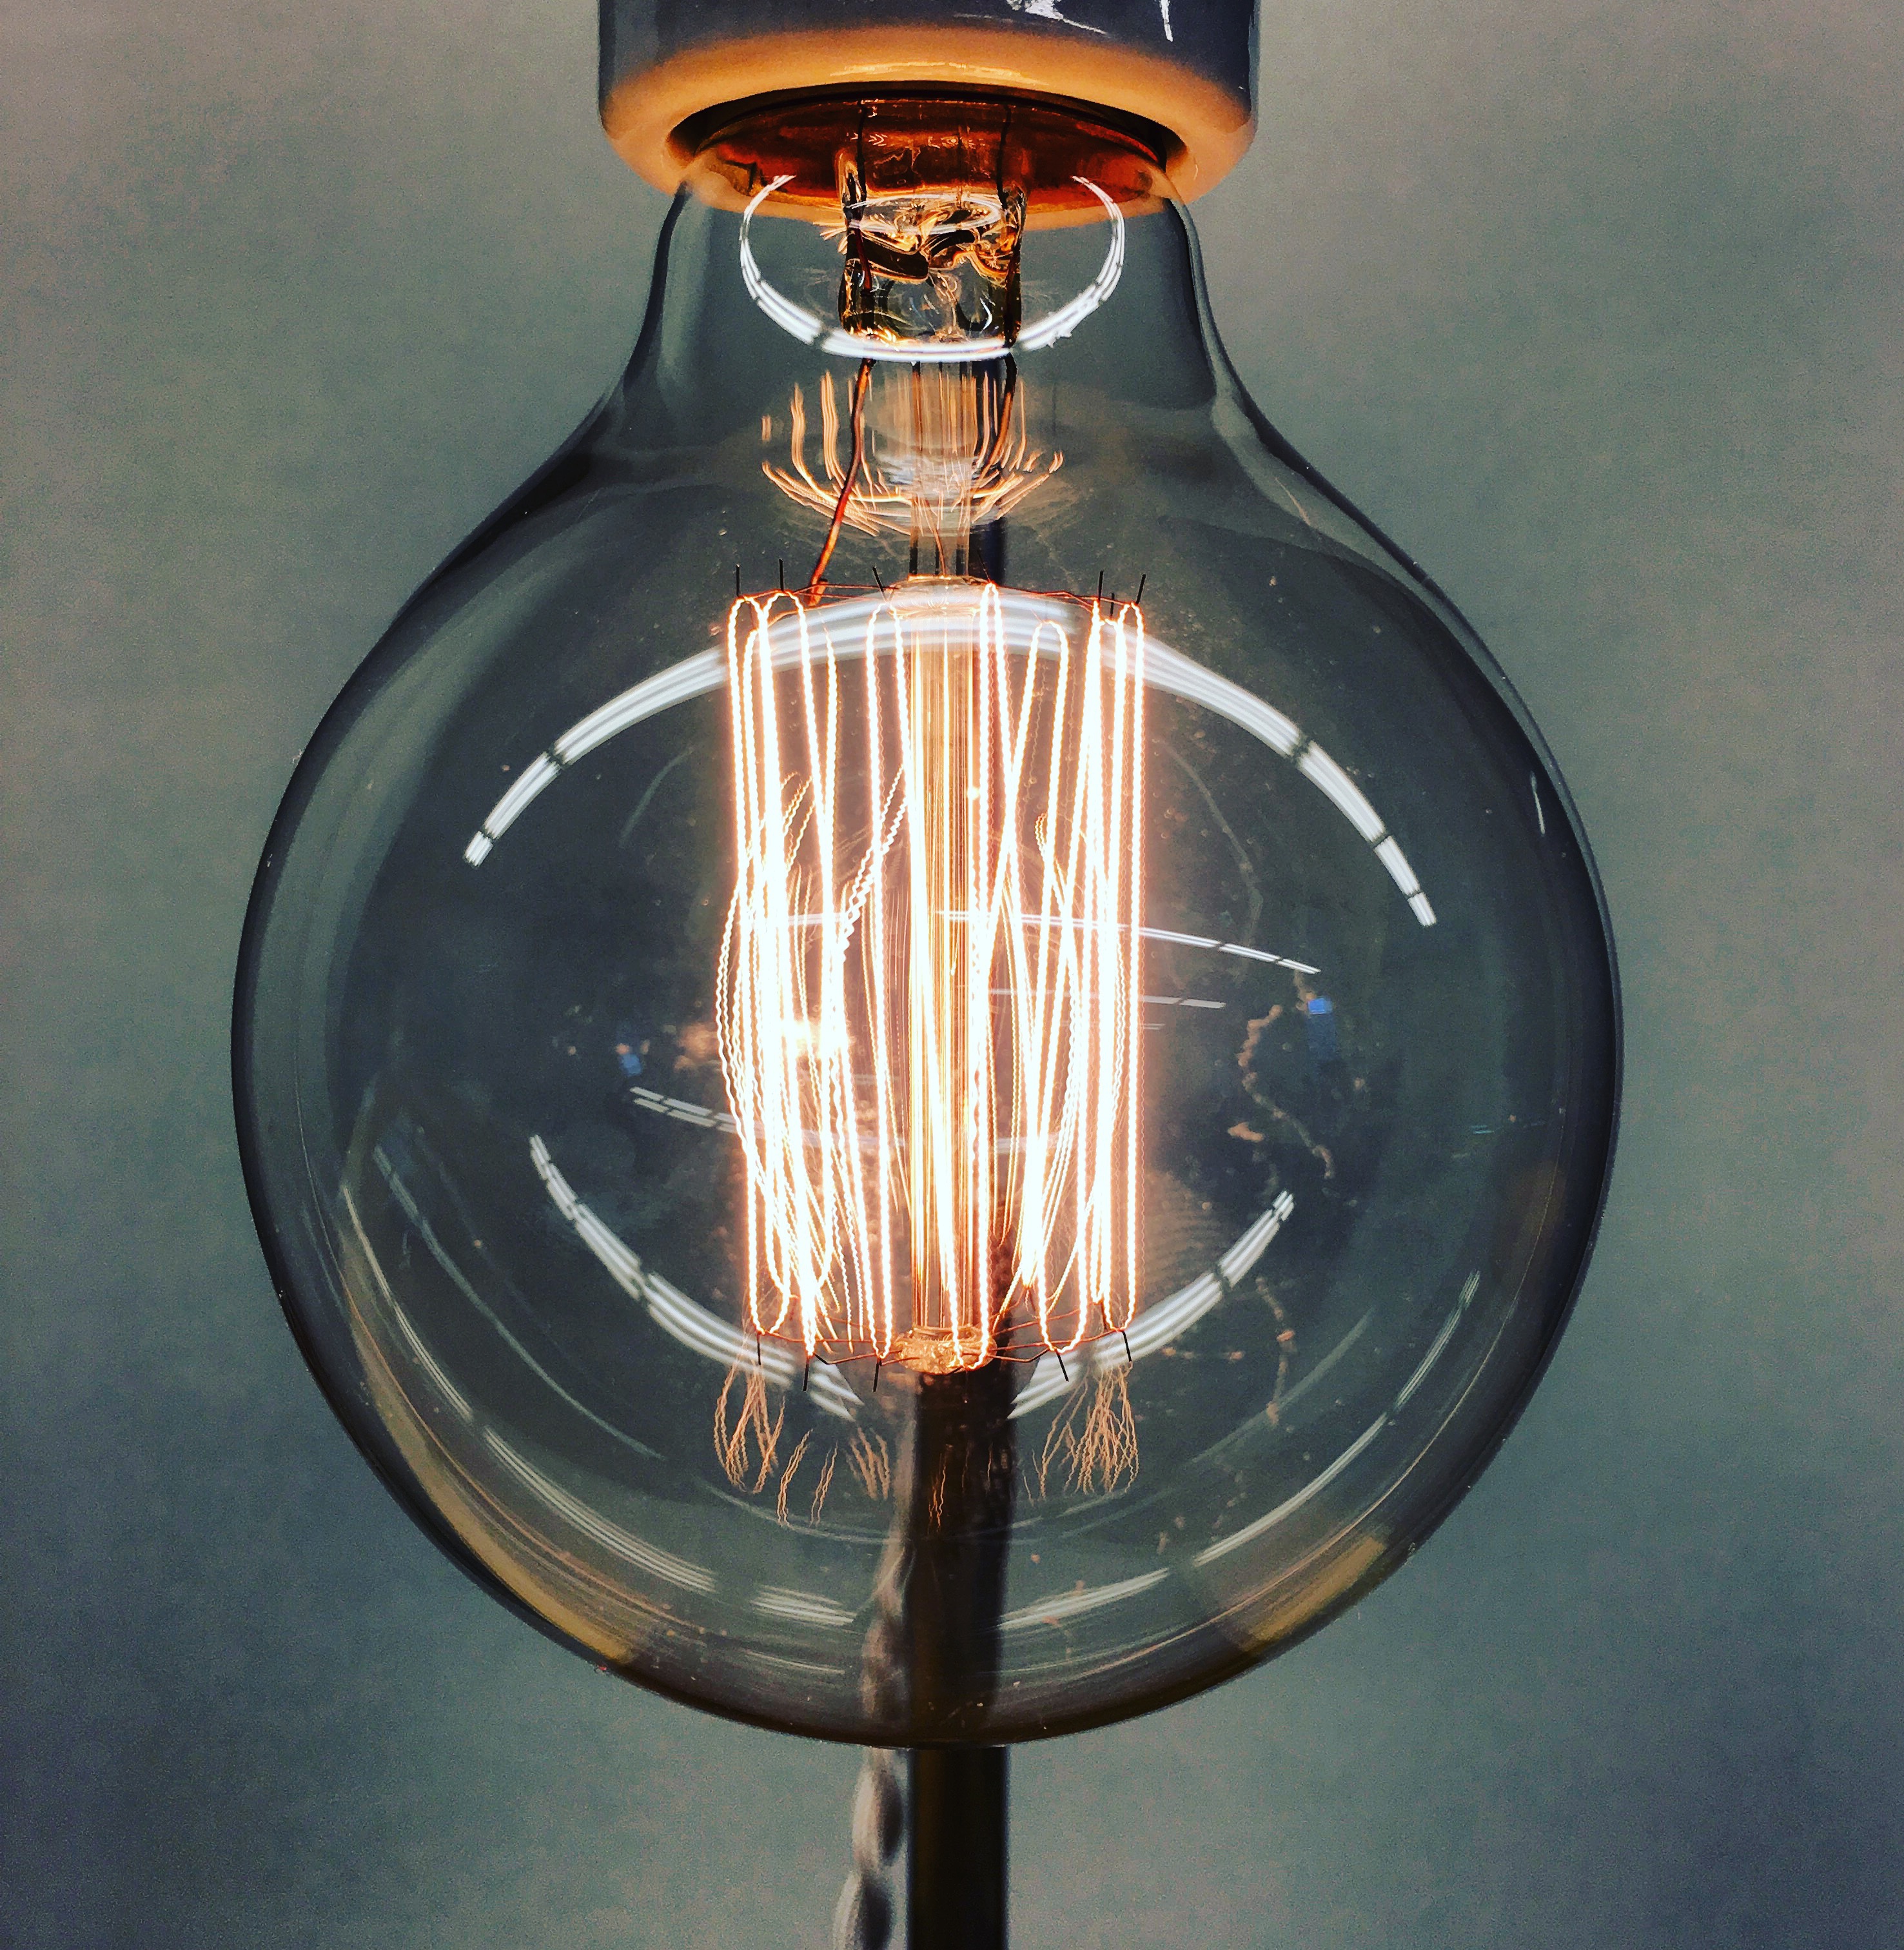
lighting, light, light fixture, light bulb, lamp, incandescent light bulb, facial hair, copper, metal, ceiling